Super Bowl XLVI halftime show

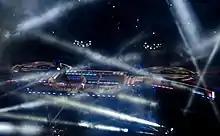
Color scrollers used during "Music"

Sennheiser sound equipment was used for the audio. According to Matt Napier, Madonna's monitor engineer, they used Sennheiser's Wireless Systems Manager software to tweak frequencies. Madonna used an HSP 4 headset at the beginning of the show, later switching to a Sennheiser SKM 5200-II handheld transmitter. Sennheiser transmitters were also used by Minaj, M.I.A. and LMFAO, and Green's microphone used an MD 5235 capsule. Napier said in a "Mix" article that they needed gold-plated transmitters for Madonna and Green, which were provided by Sennheiser the day of the show. Professional Wireless Systems (PWS), a Masque Sound company, were in charge of wireless sound monitoring; in a series of trial runs, PWS chose a frequency that eliminated interference from other systems.